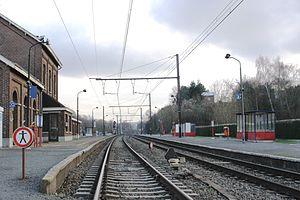
La gare de Naninne est une ancienne gare ferroviaire belge de la ligne 162, de Namur à Sterpenich, située à Naninne sur le territoire de la ville de Namur, dans la province de Namur en Région wallonne.